No es lo que parece

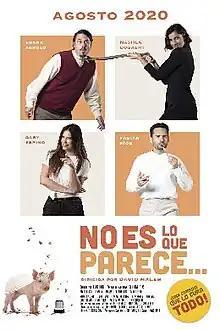
Theatrical release poster

No es lo que parece is a 2021 Dominican romantic comedy film written and directed by David Maler. Starring Nashla Bogaert, Frank Perozo, Fabián Ríos, Gaby Espino, Jaime Mayol, Pepe Sierra, Bolívar Valera and Evelyna Rodríguez. It premiered on April 29, 2021, in Dominican, Puerto Rican and other Caribbean islands theaters.